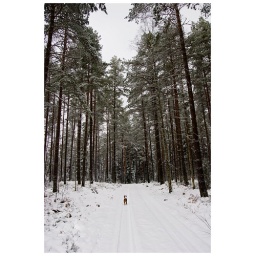
Small dog in big forest